Breen-Phillips Hall

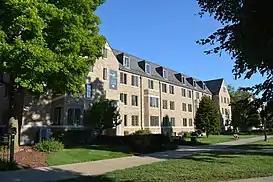

Construction cost more than $300,000 and was donated by brothers-in-law benefactors attorney William P. Breen (class of 1877) and banker Frank B. Phillips (class of 1880), both from Fort Wayne. The university received $400,000 as a beneficiary of their estates after their deaths. Breen, who was admitted to the Indiana bar in 1879, was member of the firm Breen & Morris, member of the American Bar Association and of the Indiana Bar Association, of which he was president 1903–1904. He was also director of the Notre Dame Board of Trustees, president of the Alumni Association in 1908–1909, and benefactor of the Breen Medal for oratory.